Jenny, Juno

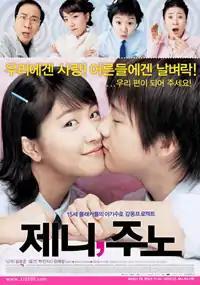
Theatrical poster

Jenny, Juno is a 2005 South Korean romance film written and directed by Kim Ho-jun. It was released in South Korea on February 18, 2005, and pulled in a total of 289,829 admissions.